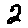
Label: 2